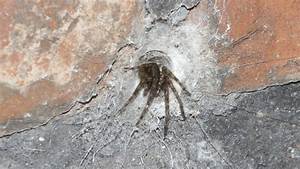
Label: spider